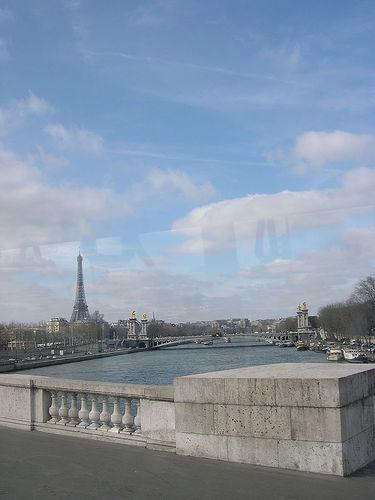
Weather: cloudy or overcast